Special Action Force

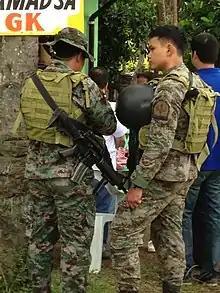
Philippine National Police Special Action Force operators in combat gear, including digital camouflage uniforms while conducting protection duties in Masbate during a Gawad Kalinga activity.

Formed on May 12, 1983, by the now-defunct Philippine Constabulary (PC) as the Philippine Constabulary Special Action Force (PCSAF) as per PC General Orders 323. The creation of the SAF was inspired by and "formed along the lines of" the British Army's Special Air Service (SAS). Fidel Ramos and Renato de Villa were the founders of the unit. De Villa directed Rosendo Ferrer and Avelino "Sonny" Razon Jr. to organize a Special Action Force. After which, a training program called the PCSAF Ranger Course, was used to train the 1st generation of SAF troopers, which had a number of 149 troopers. Out of them, 26 were commissioned officers with the others being enlisted personnel from a wide range of PC units such as the PC Brigade, the Long Range Patrol Battalion (LRP), the K-9 Support Company, PC Special Organized Group, the Light Reaction Unit (LRU) of PC MetroCom, the PC Off-Shore Action Command (COSAC) and other PC Units. Later on, they changed the name of the course to SAF Operations Course (SAFOC) then SAF Commando Course (SAFCC).